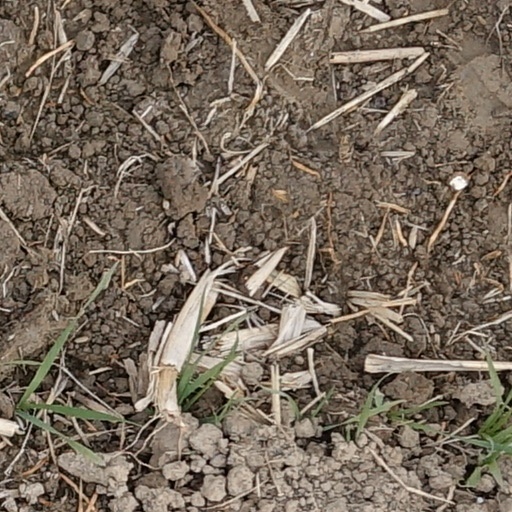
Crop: wheat